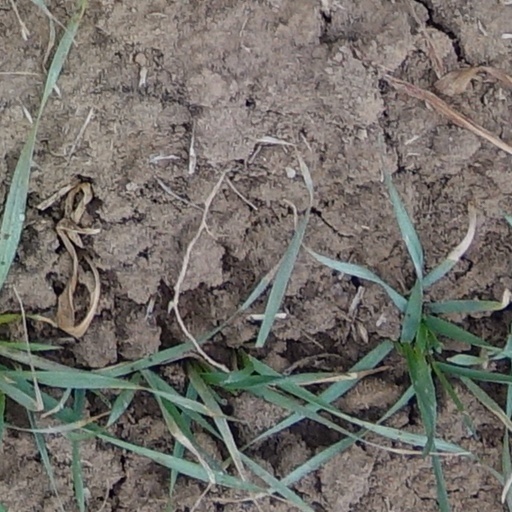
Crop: wheat